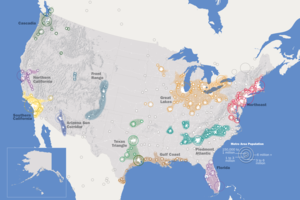
La mégalopole américaine ou BosWash désigne un groupe d’aires urbaines du nord-est des États-Unis, s’étendant sur 800 kilomètres entre Boston et Washington et liées tant économiquement que par les moyens de transport et de communication. Cette composante géographique fut identifiée par le géographe Jean Gottmann en 1961 dans son livre Megalopolis où il la définit comme la première mégalopole du monde.